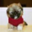
Label: dog